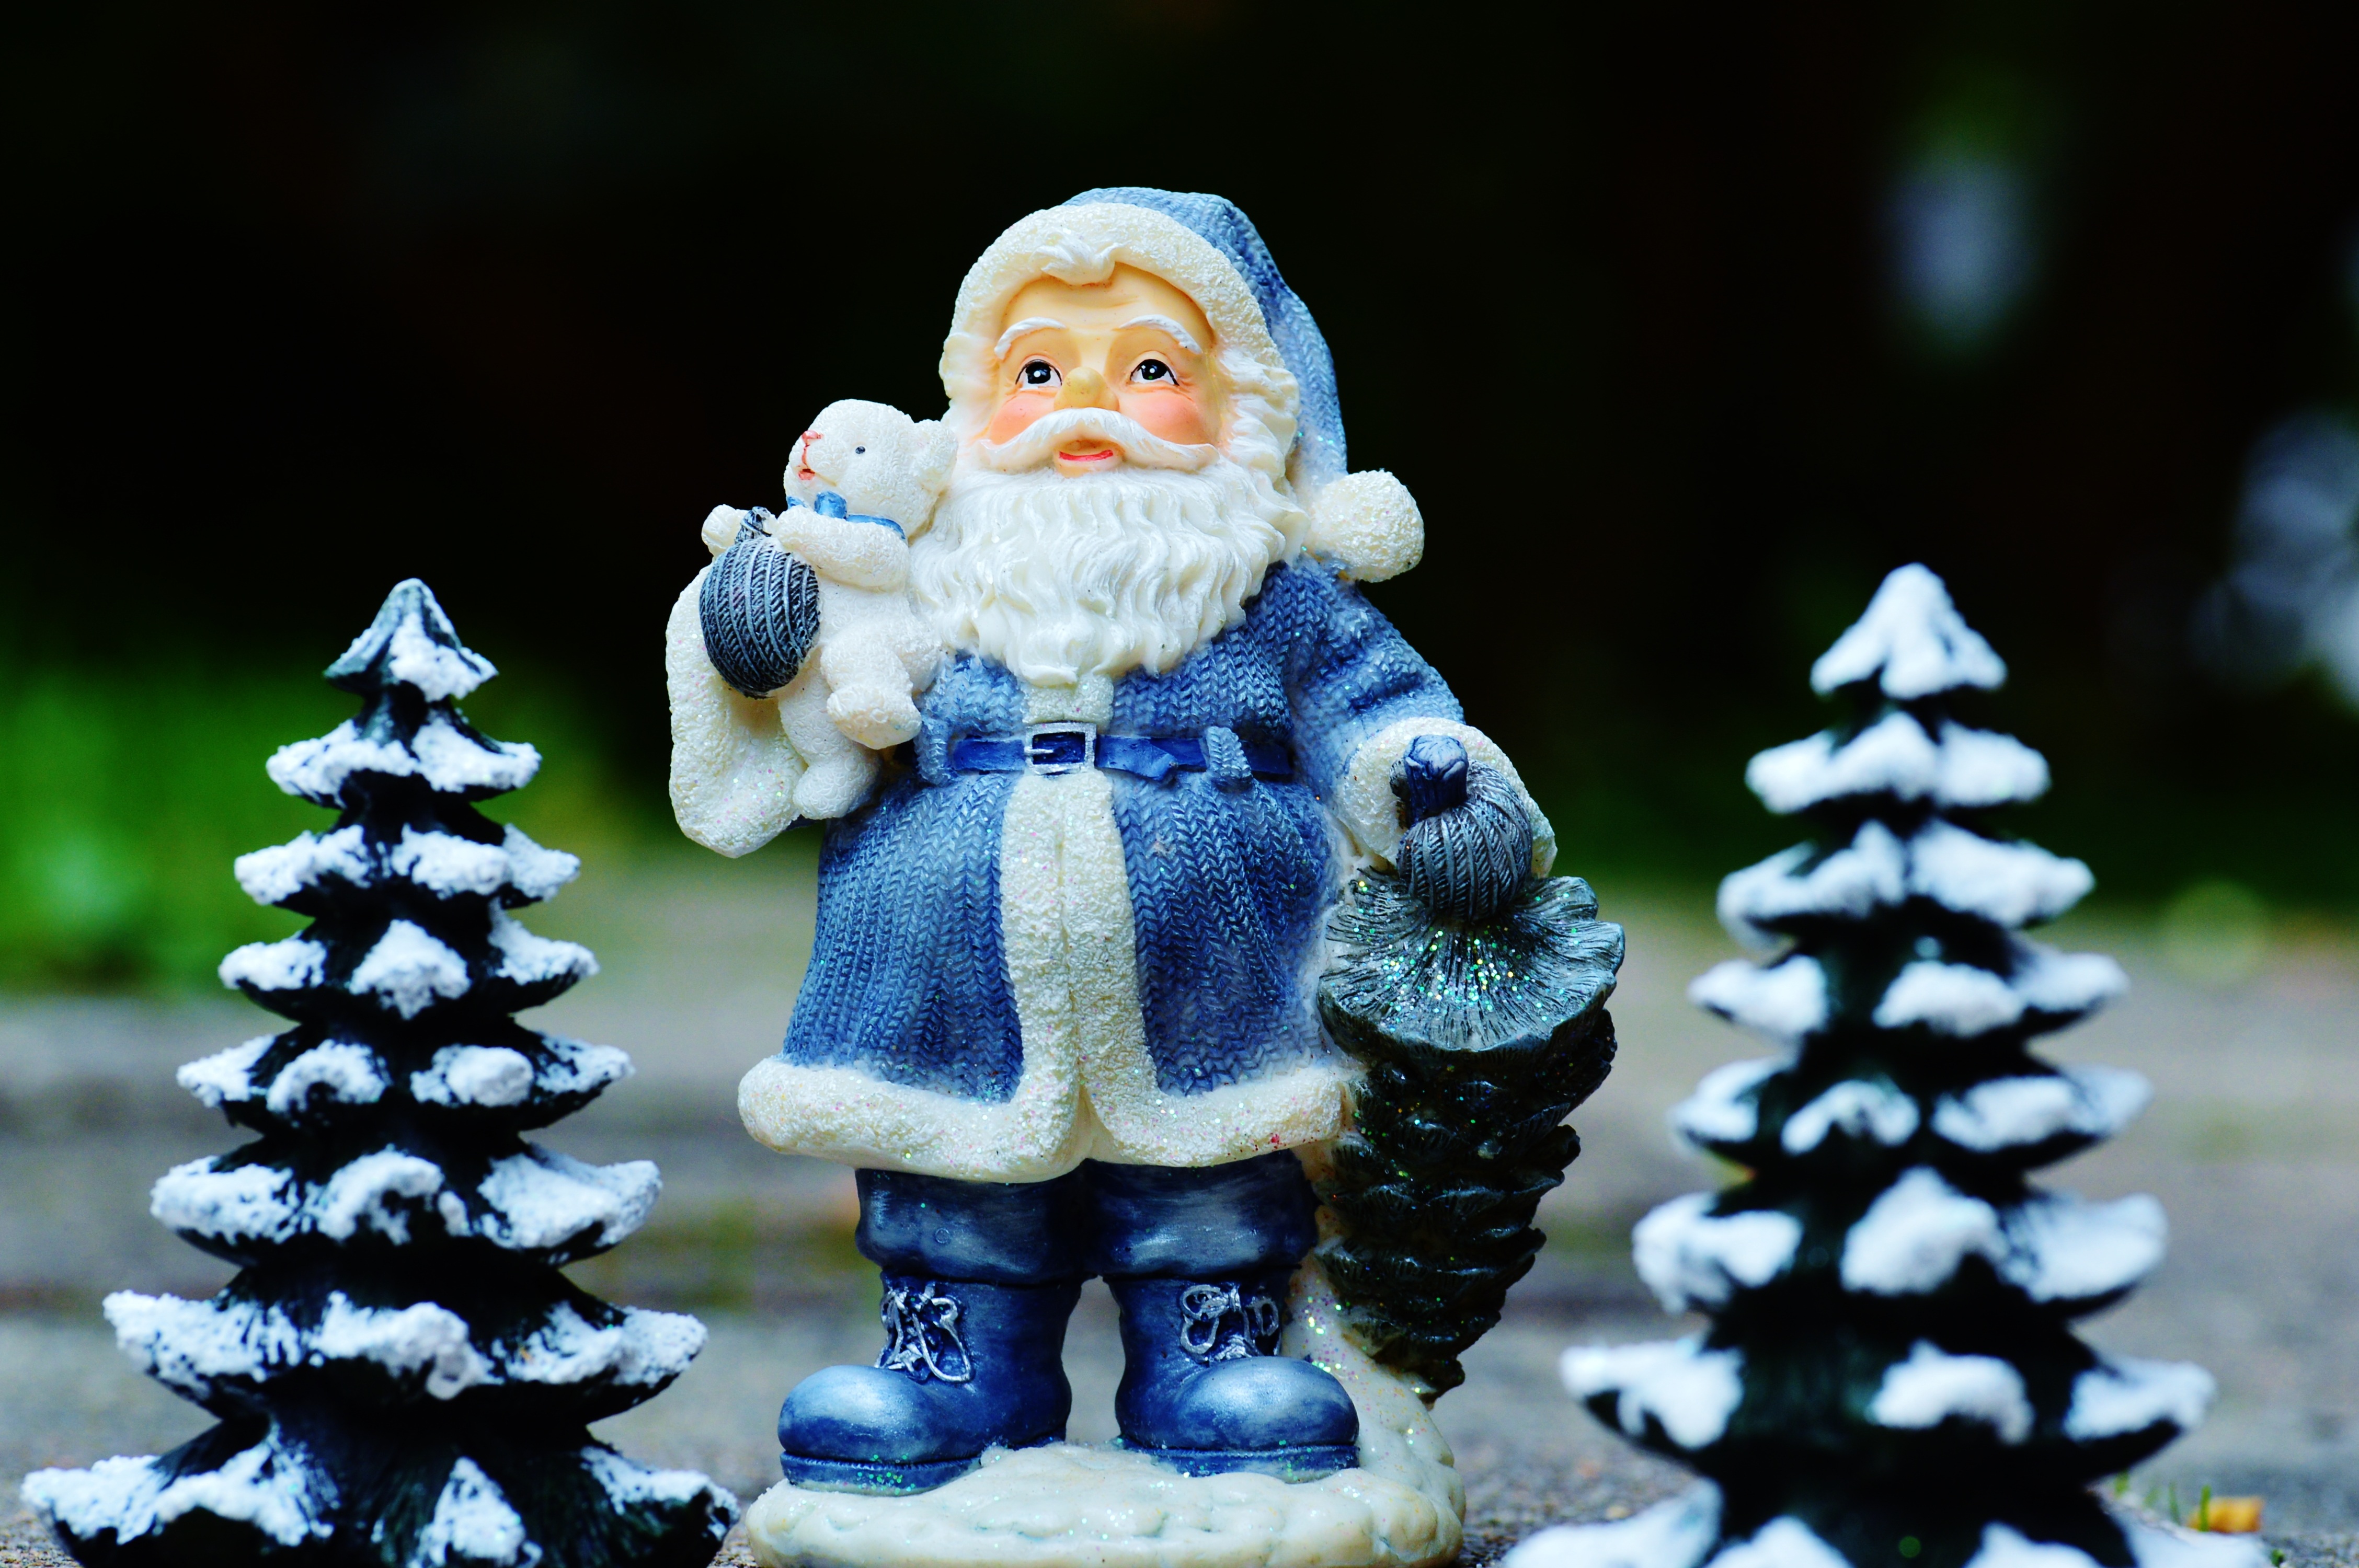
monument, statue, decoration, christmas, toy, christmas tree, celebrate, advent, christmas decoration, gifts, festival, figure, contemplative, funny, december, santa claus, nicholas, garden gnome, fictional character